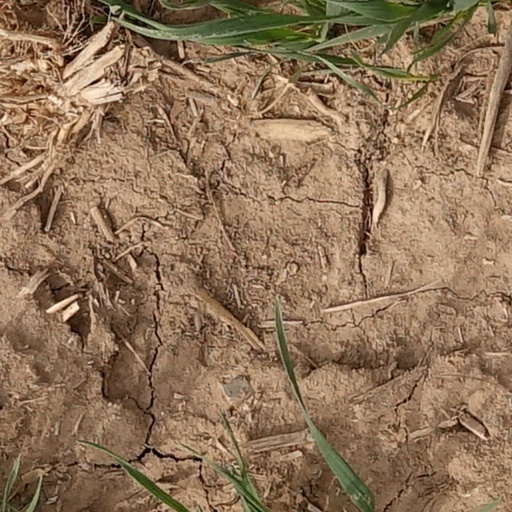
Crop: wheat